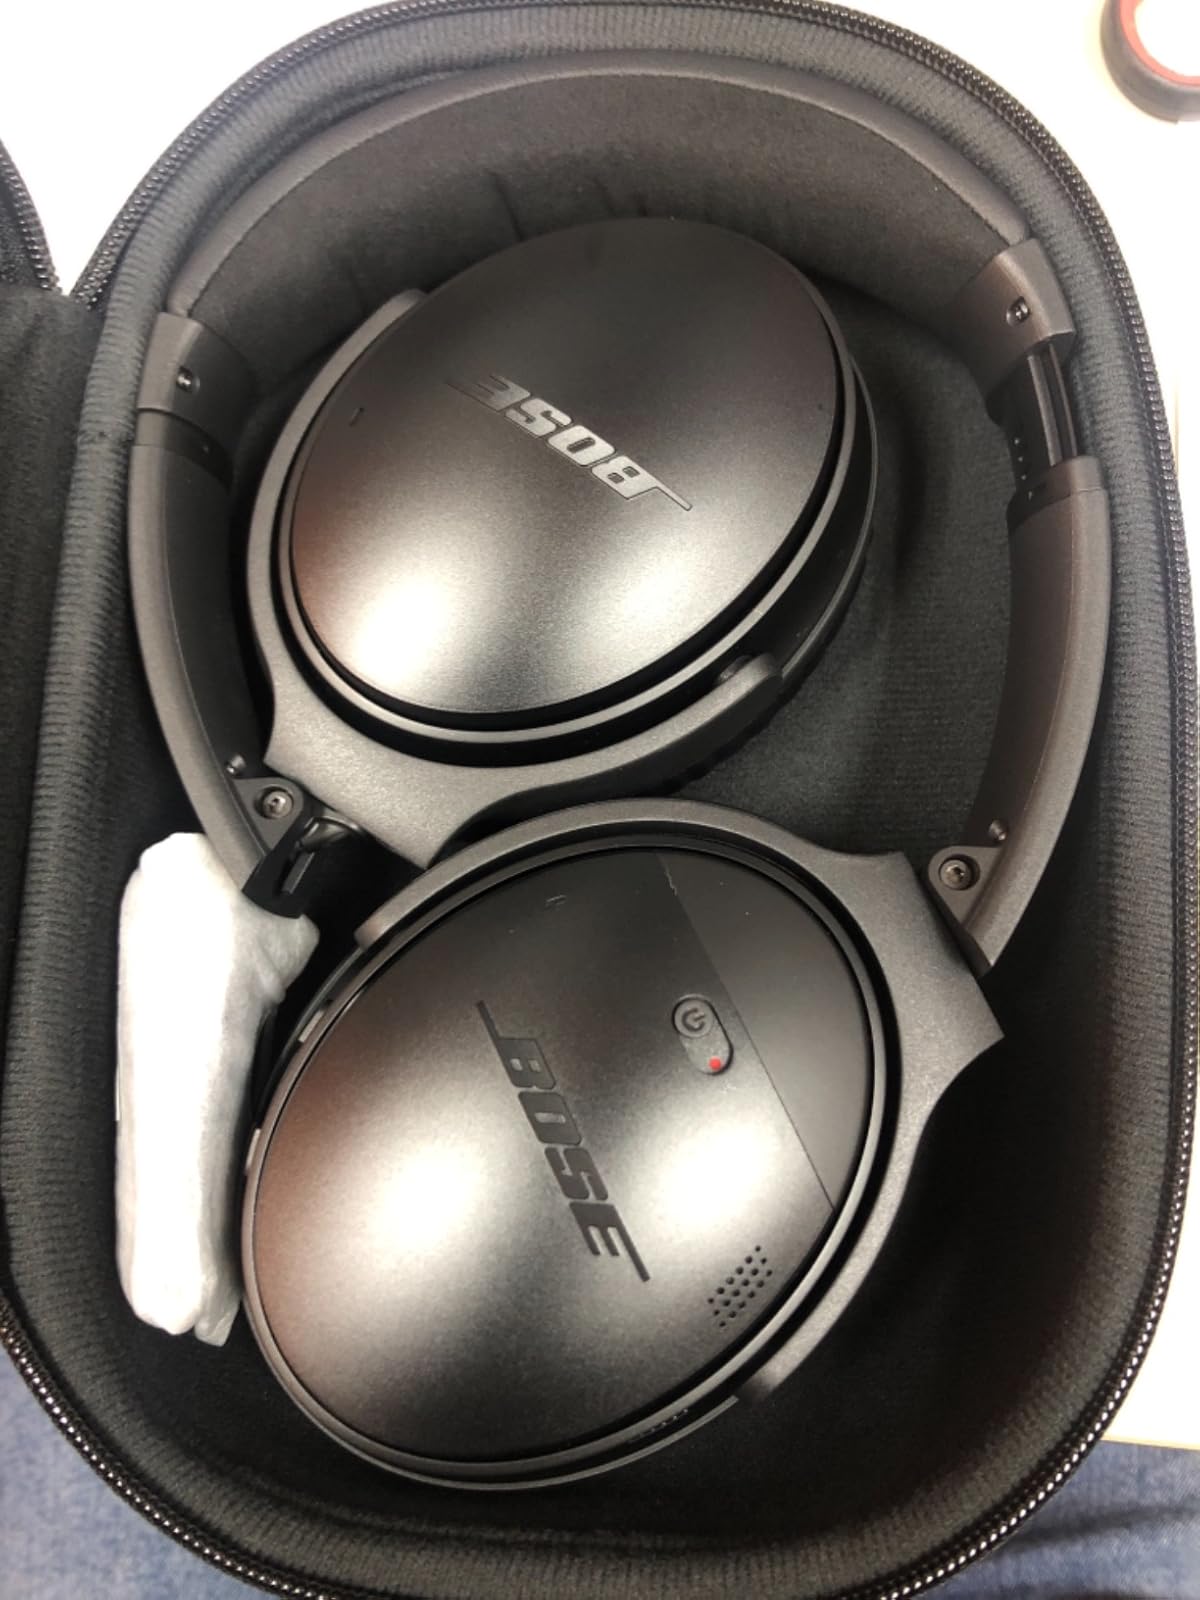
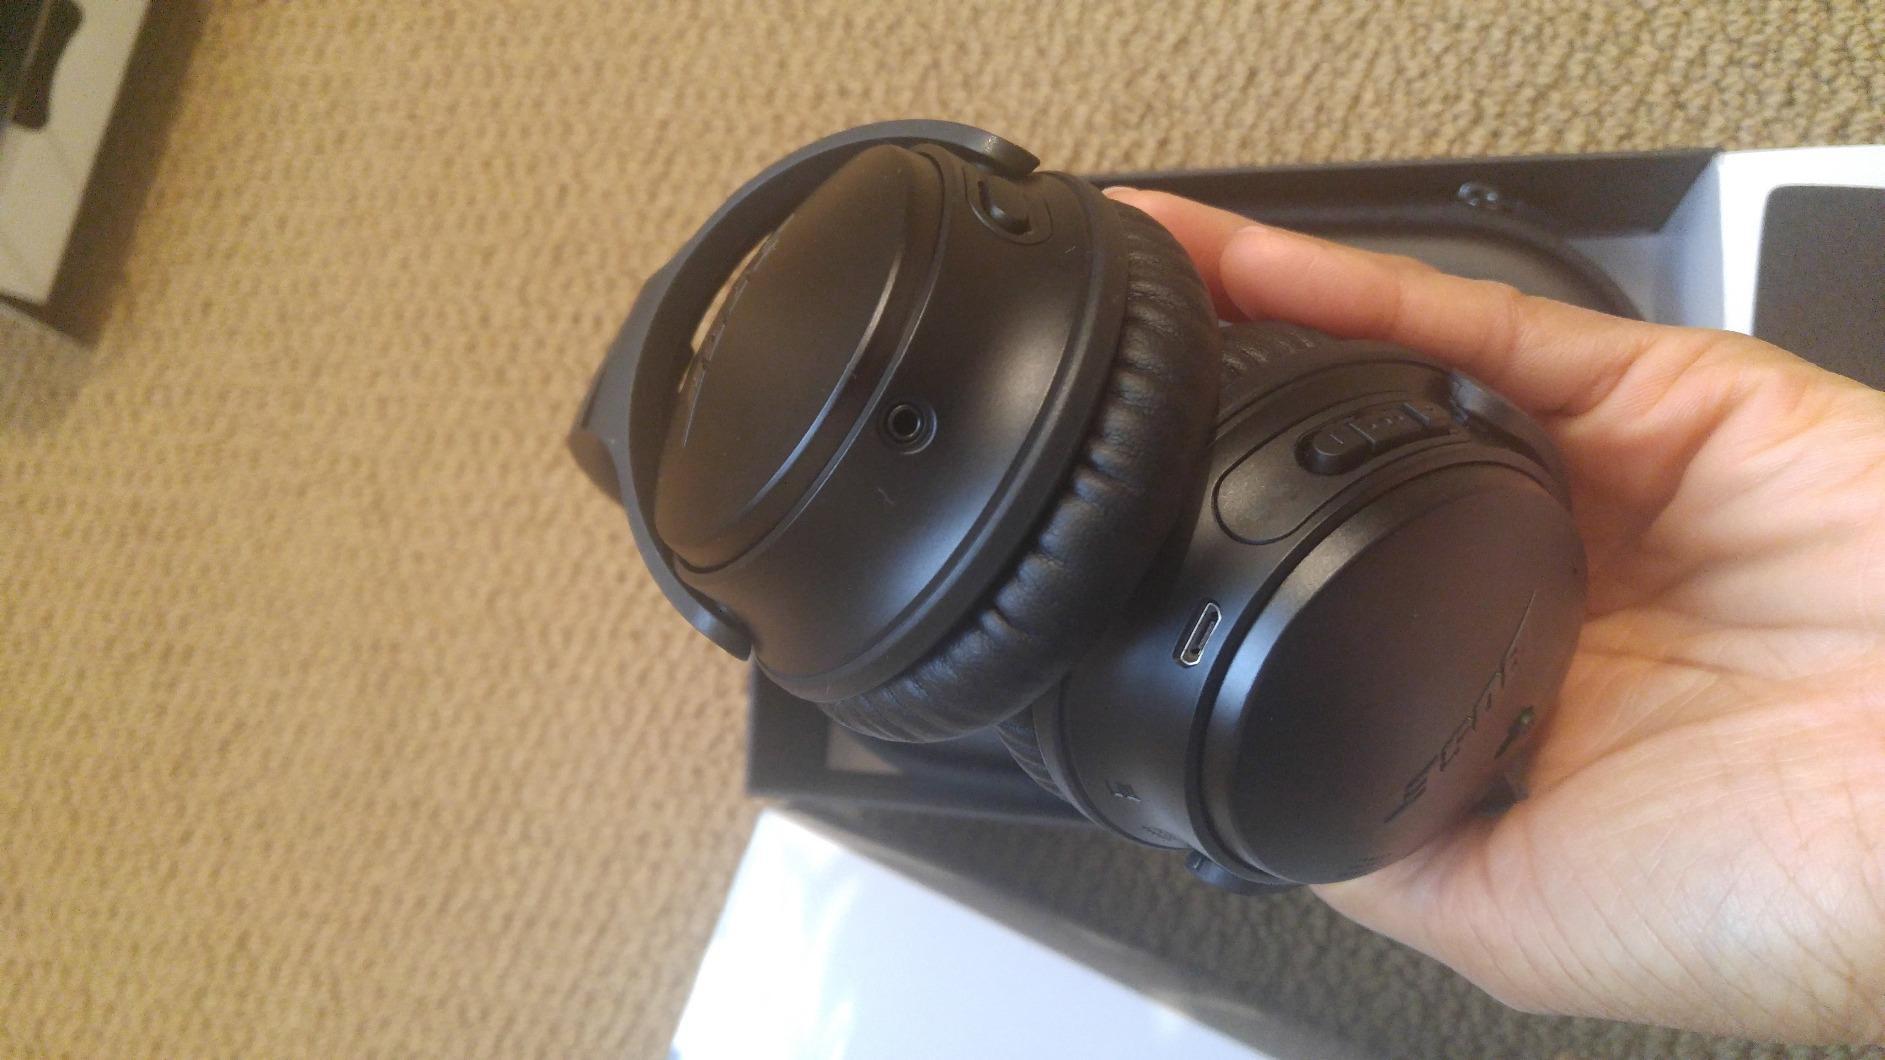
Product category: headphones
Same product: yes